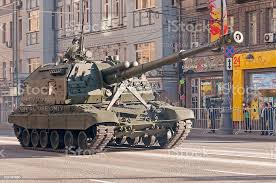
Label: Self Propelled Artillery